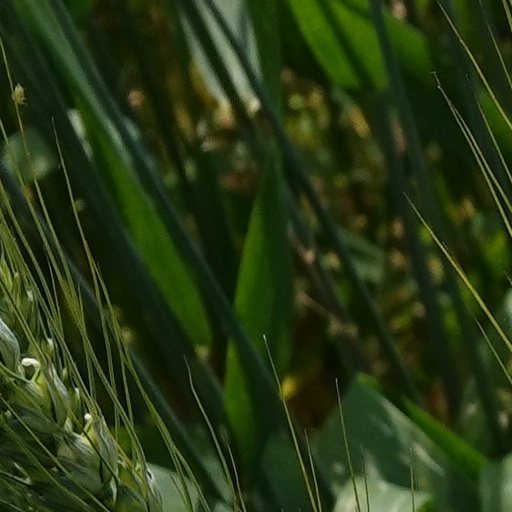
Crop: wheat